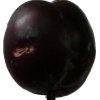
Label: plum